B-segment

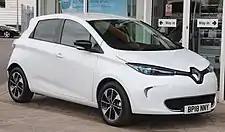
The Renault Zoe is one of the first mass-market B-segment electric cars in Europe.

One of the first mass-market electric B-segment cars in Europe was the Renault Zoe, released in 2012. Global sales of the Zoe achieved the 50,000 unit milestone in June 2016, and 200,000 units by March 2020. Other manufacturers followed suit; Groupe PSA introduced the Peugeot e-208 and Opel Corsa-e in 2019, while Honda followed with the low-volume Honda e, and Mini with their Mini Electric.